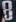
Number: 8